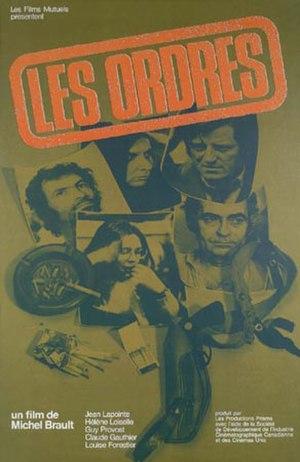
Affiche du film Les Ordres (Q3018642)
Les Ordres est un film québécois réalisé par Michel Brault, sorti le 27 septembre 1974 à Montréal.